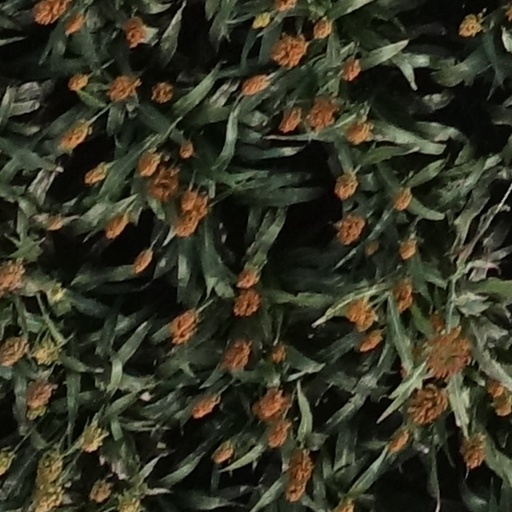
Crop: sorghum